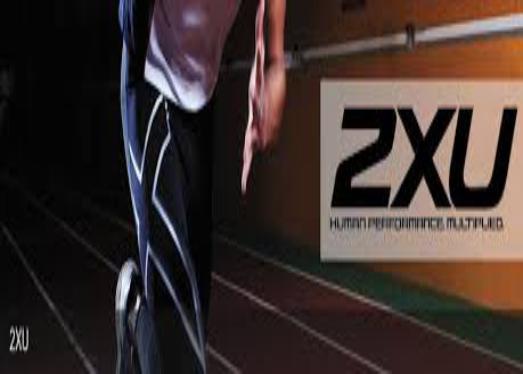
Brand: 2XU
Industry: Sports